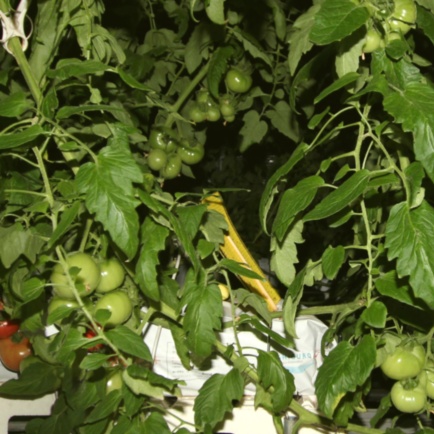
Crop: tomato